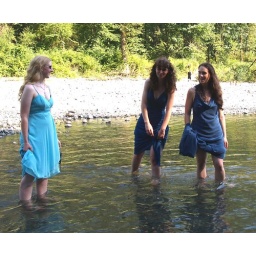
posed - m&d - river - lovely ladies in blue 3